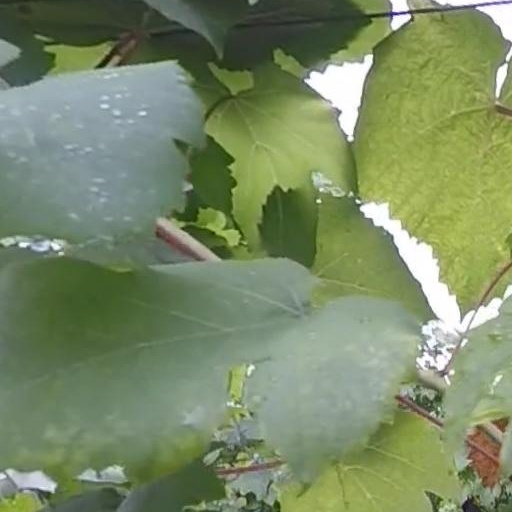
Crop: grape